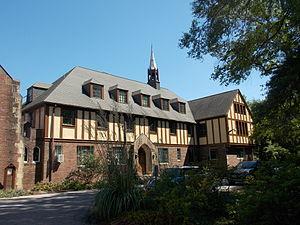
L'abbaye Saint-Anselme est une abbaye bénédictine située à Washington aux États-Unis. Elle appartient à la congrégation bénédictine anglaise. Elle dirige une école secondaire de garçons.